Rangsdorf station

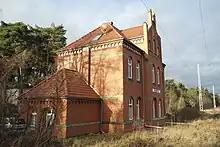
Heritage-listed station building of the Military Railway

The station, along with the Berlin-Dresden line of the Berlin-Dresden Railway Company ("Berlin-Dresdener Eisenbahn-Gesellschaft") was opened on 17 June 1875. Four months later, the Royal Prussian Military Railway ("Königlich Preußische Militär-Eisenbahn"), which was built parallel with the Dresden Railway, was opened to Zossen. The military station was available for passenger traffic from 1890 and a separate entrance building was opened for the military station on the western side of the railway tracks ten years later.